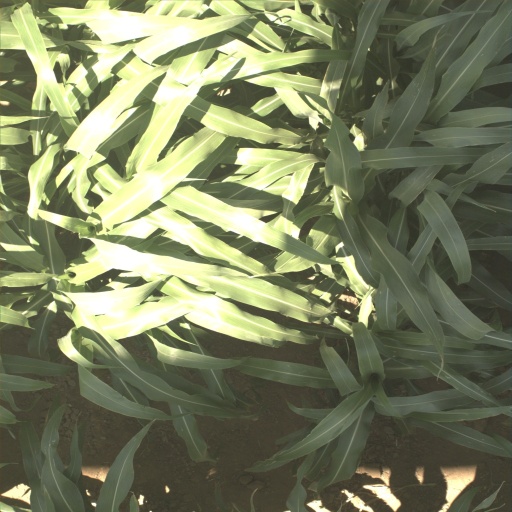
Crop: sorghum